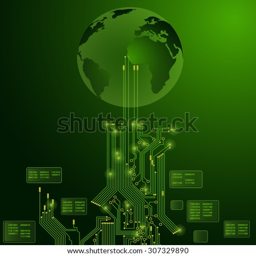
technological vector background with a circuit board and earth globe